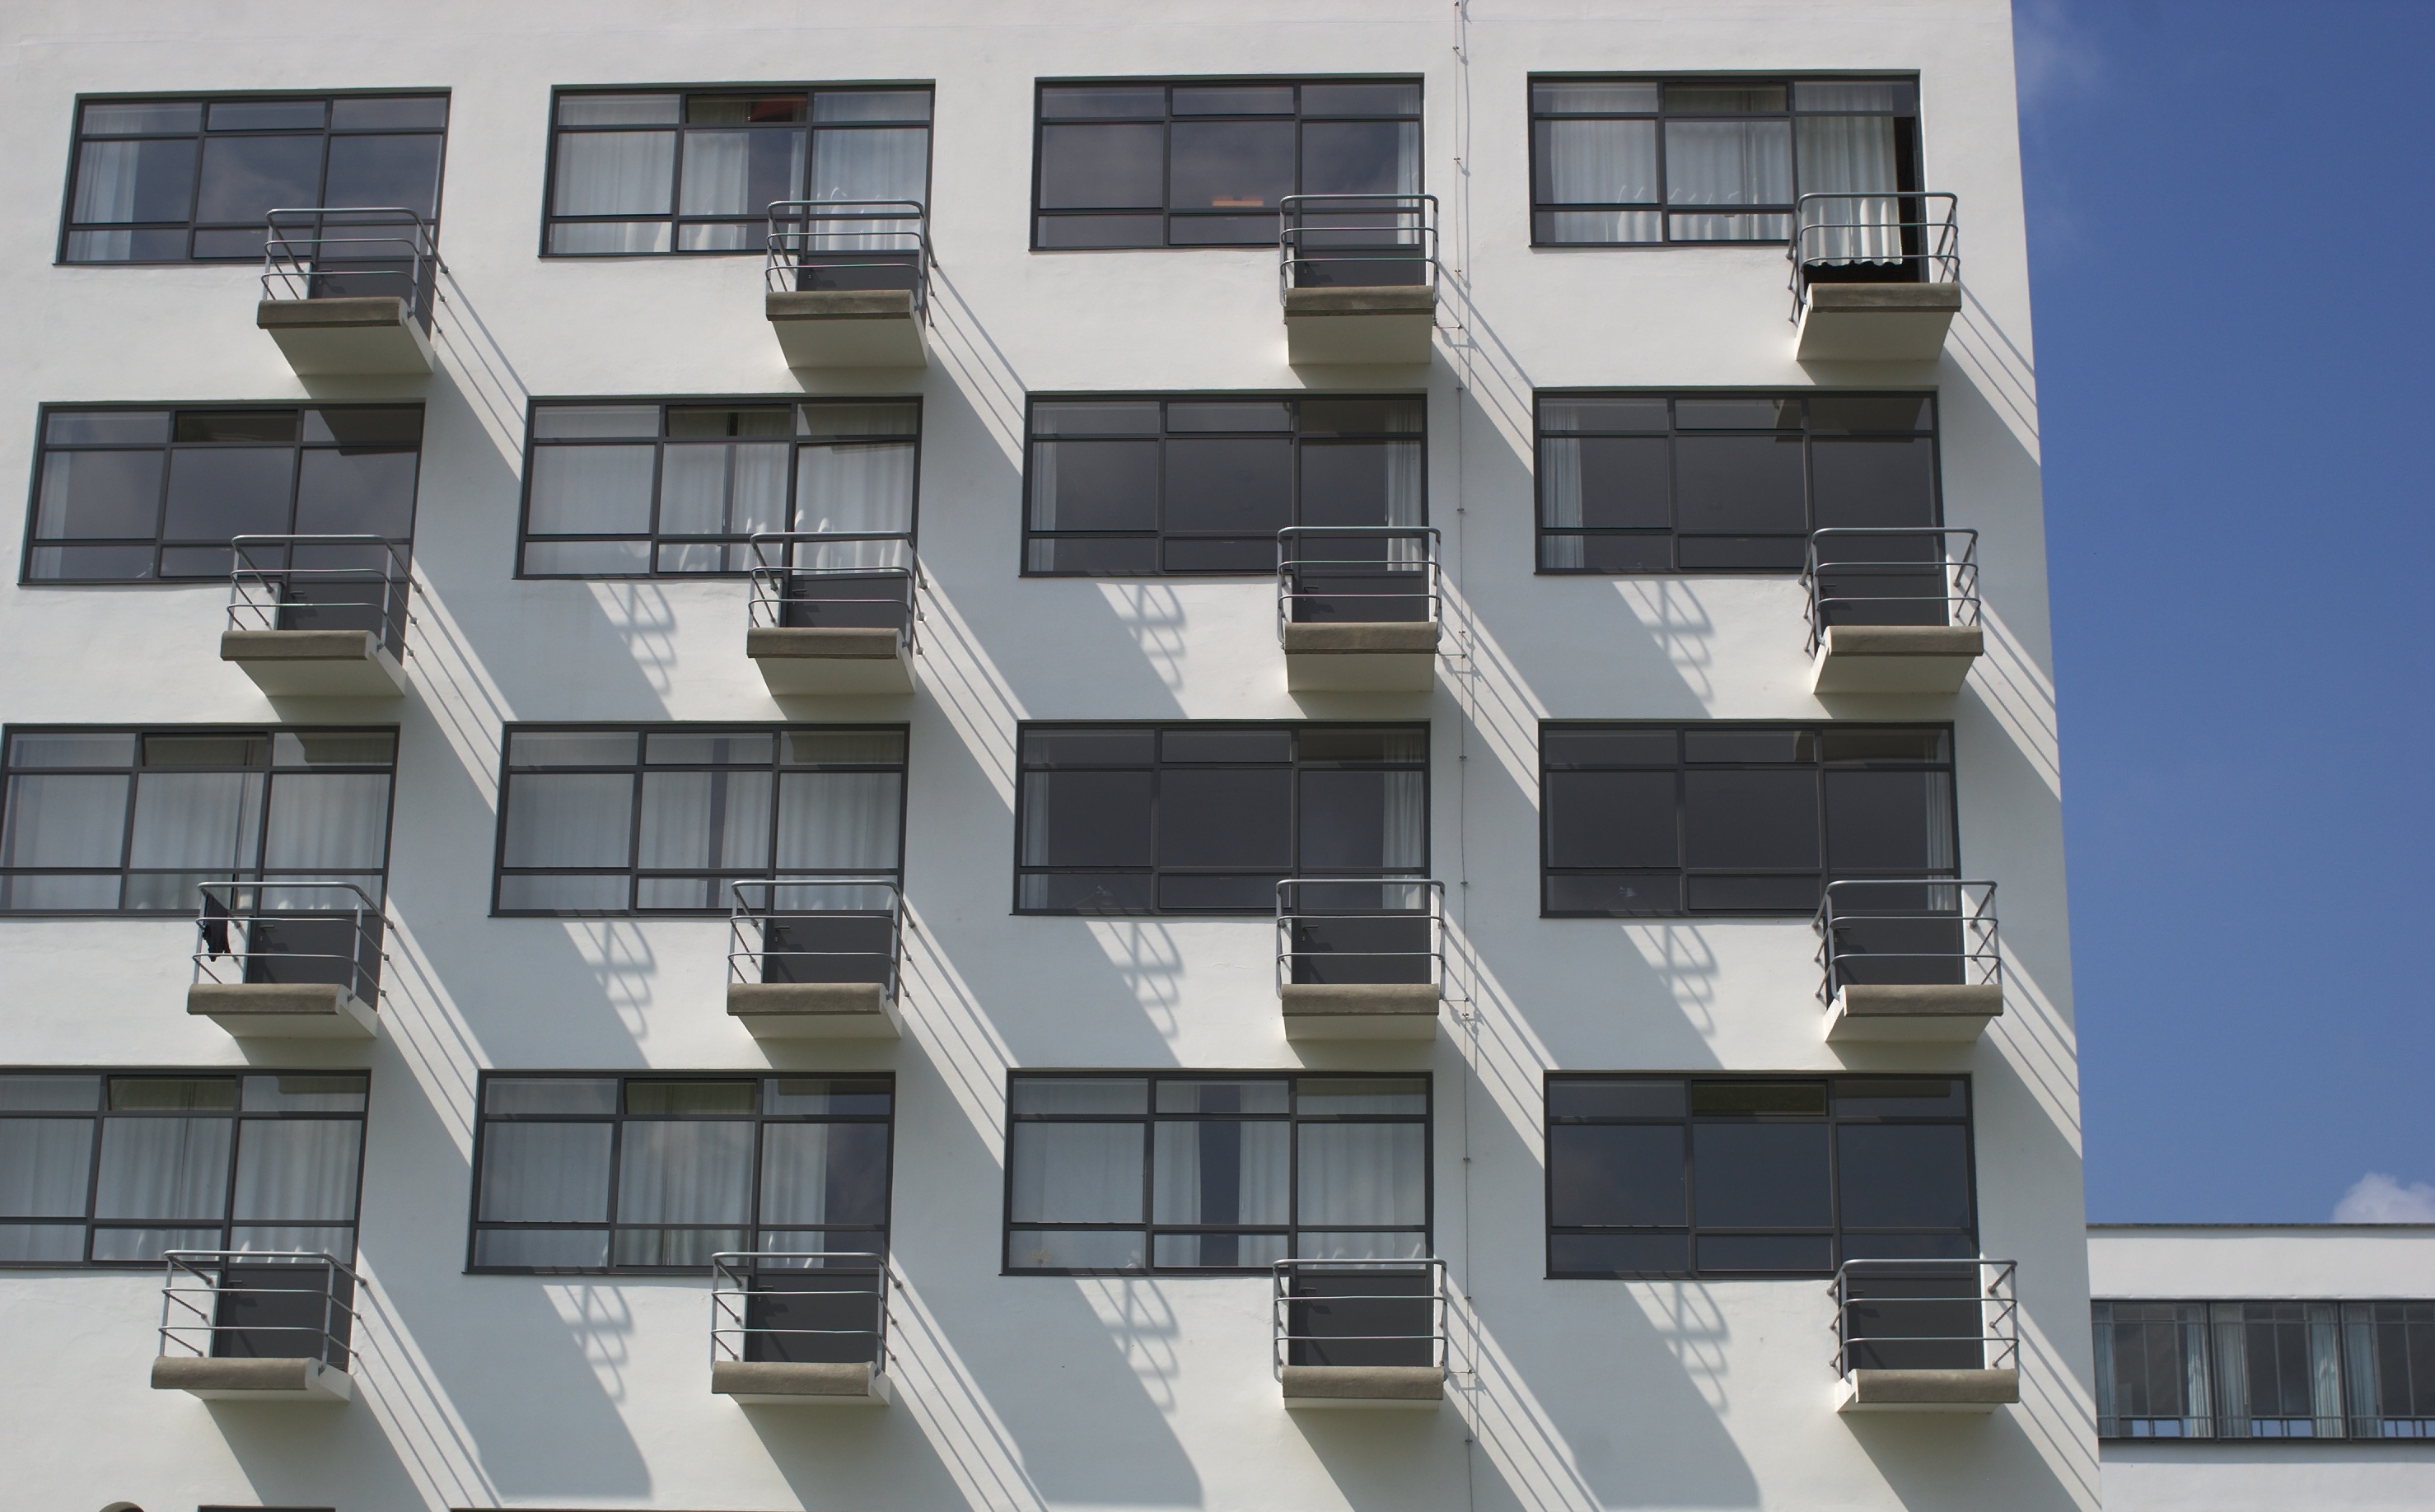
architecture, building, balcony, facade, property, apartment, tower block, 2013, bauhaus, 35mm, rawtherapee, germany, deutschland, pentax, commercial building, sachsenanhalt, lenstagged, steffenzahn, f24, 35mmf24, k100d, justpentax, smcpentaxda35mmf24al, pentaxda35mmf24al, smcpentaxda12435mmal, smcpdal35mmf24al, condominium, neighbourhood, real estate, dessau, daylighting, residential area, brutalist architecture